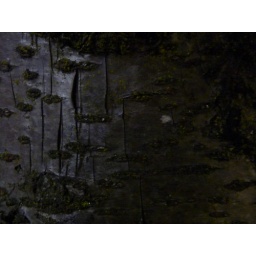
Green clouds in a wooden sky